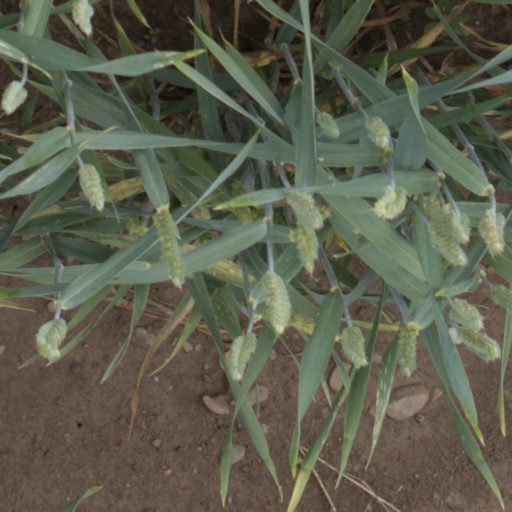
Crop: wheat